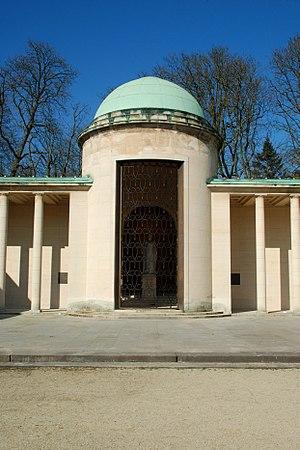
Belgique - Bruxelles - Mémorial Reine Astrid (Architecture monumentale - architecte Paul Bonduelle - 1938)
Le Mémorial Reine Astrid est un édifice érigé à Laeken, ancienne commune intégrée à la ville de Bruxelles en Belgique, à la mémoire d'Astrid de Suède, quatrième reine des Belges et épouse du roi Léopold III, décédée dans un accident de voiture le 29 août 1935 en Suisse lorsque le cabriolet de Léopold sortit de la route près de Küssnacht.